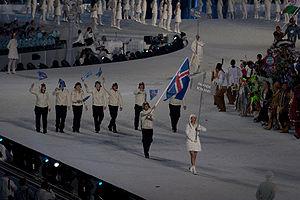
Cet article contient des informations sur la participation et les résultats de l'Islande aux Jeux olympiques d'hiver de 2010 à Vancouver au Canada. Elle était représentée par quatre athlètes.